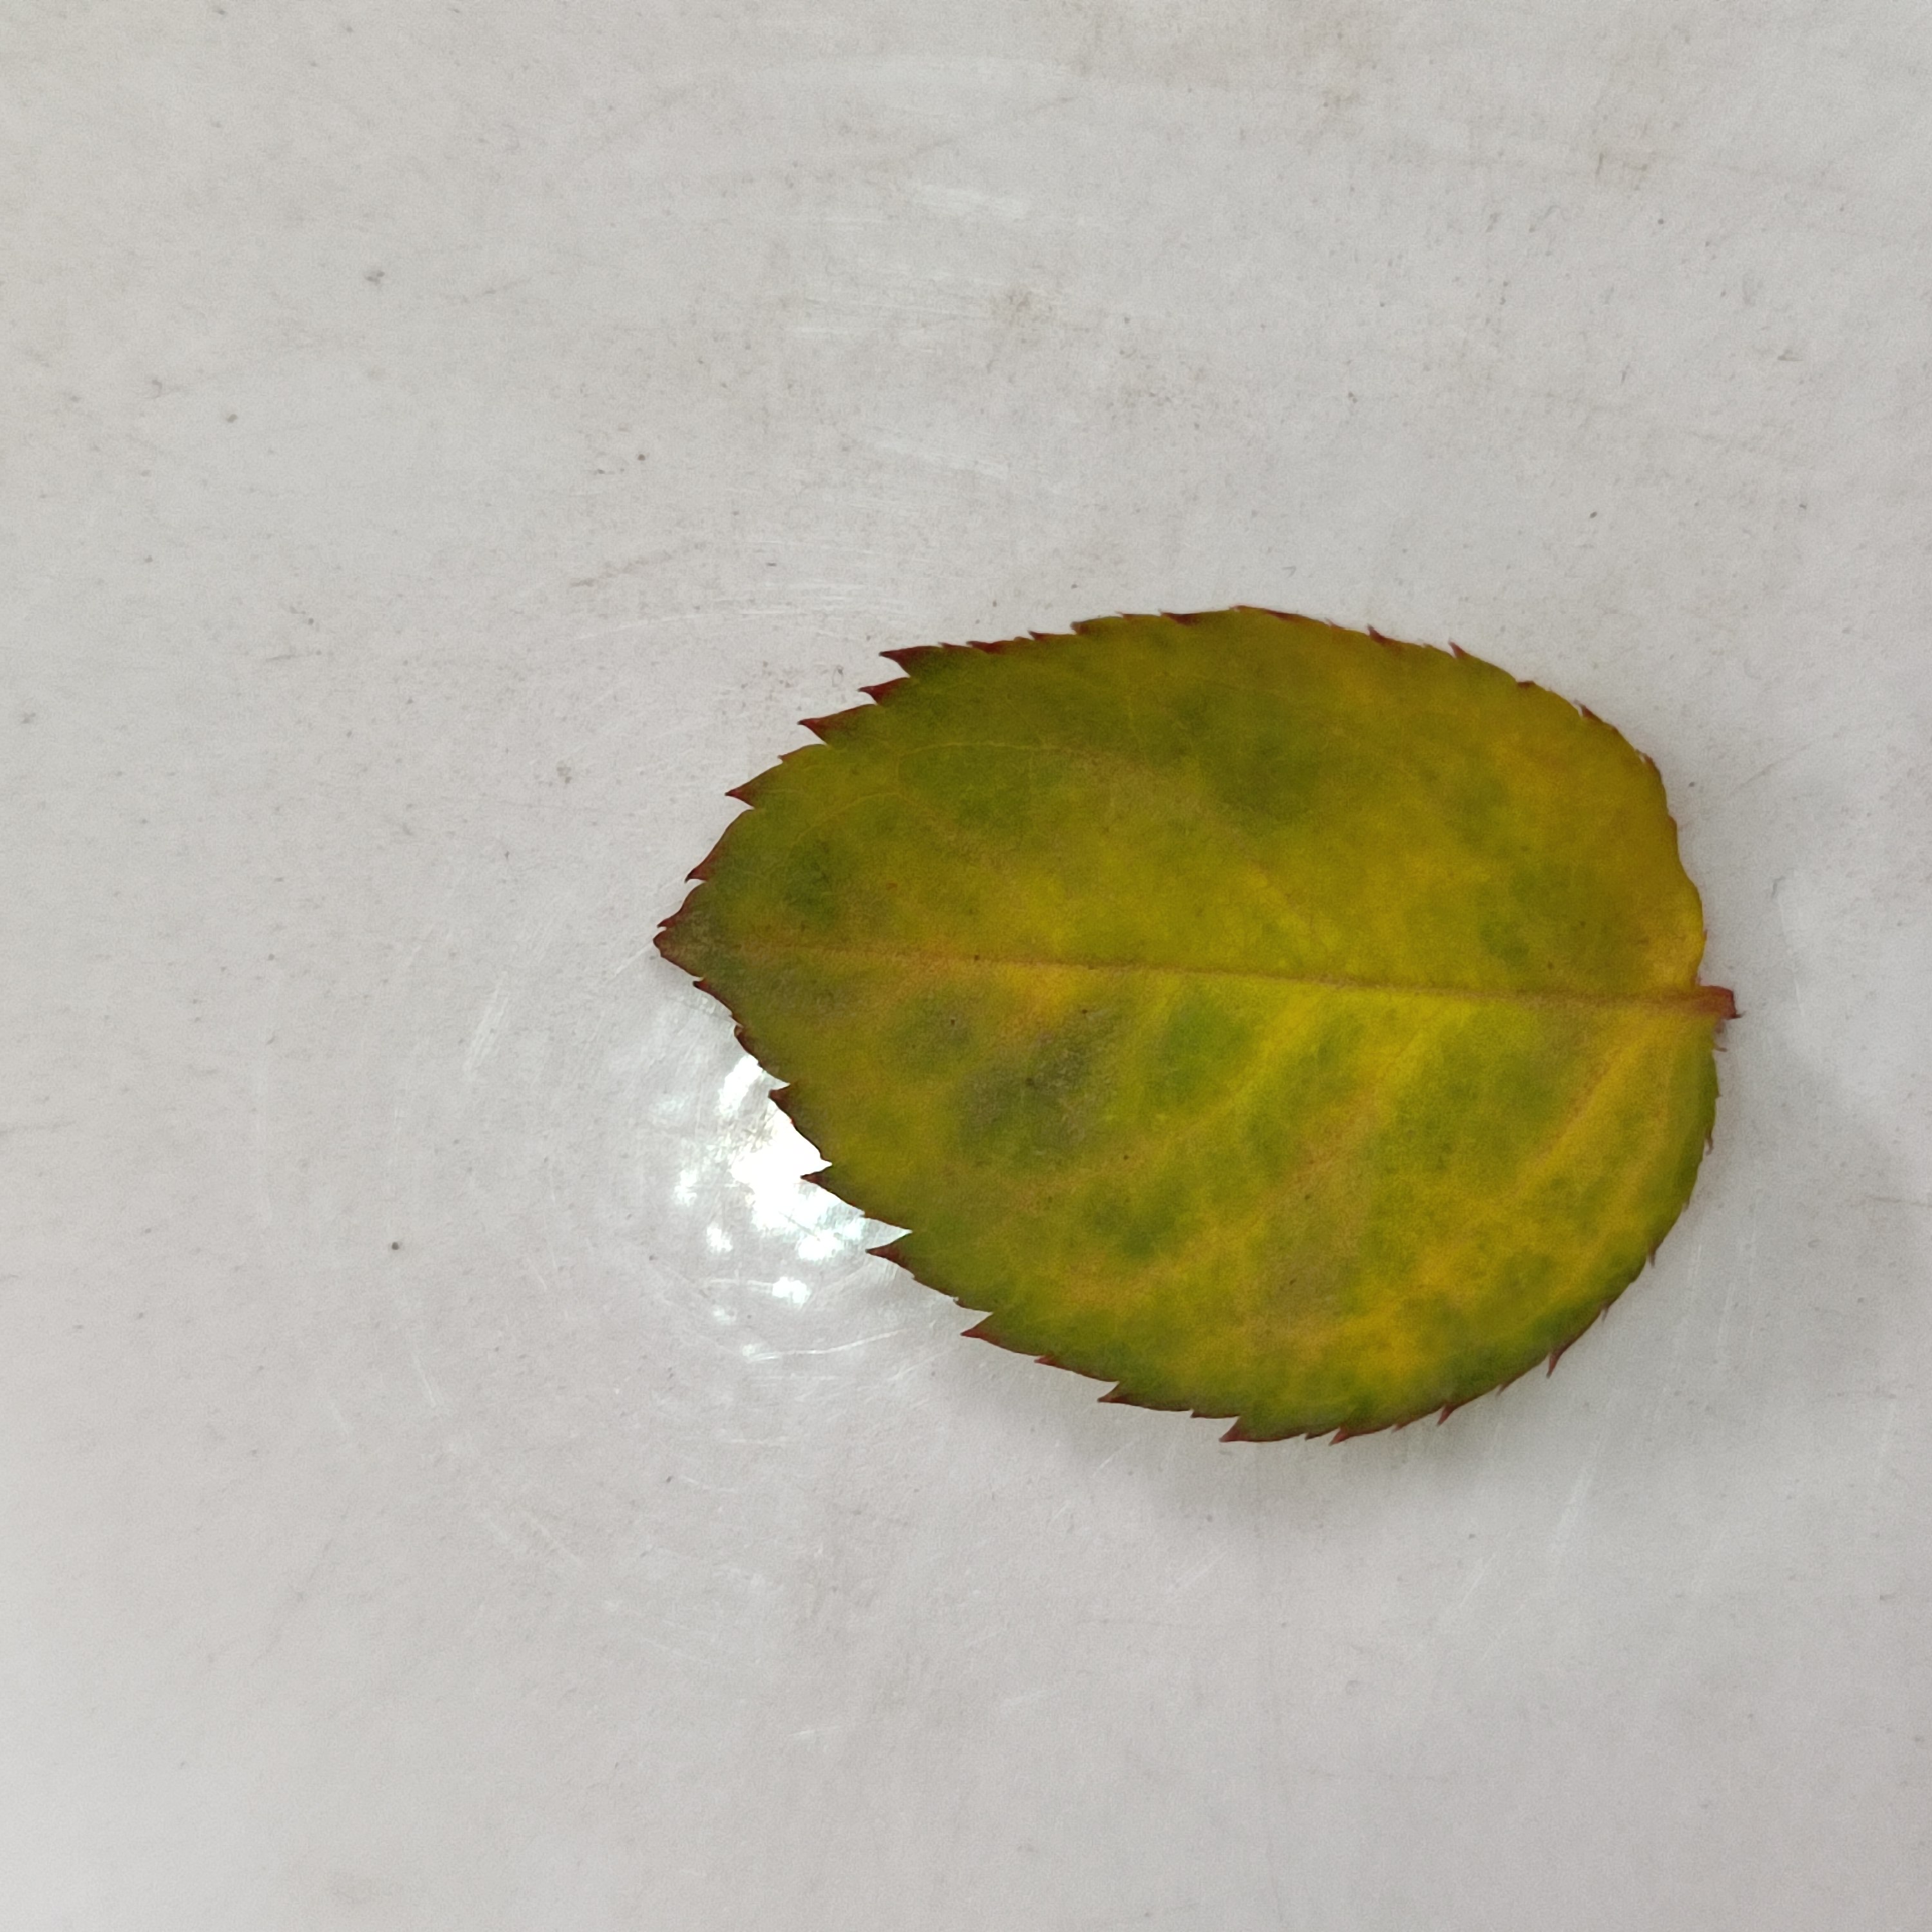
Label: Yellow Mosaic Virus